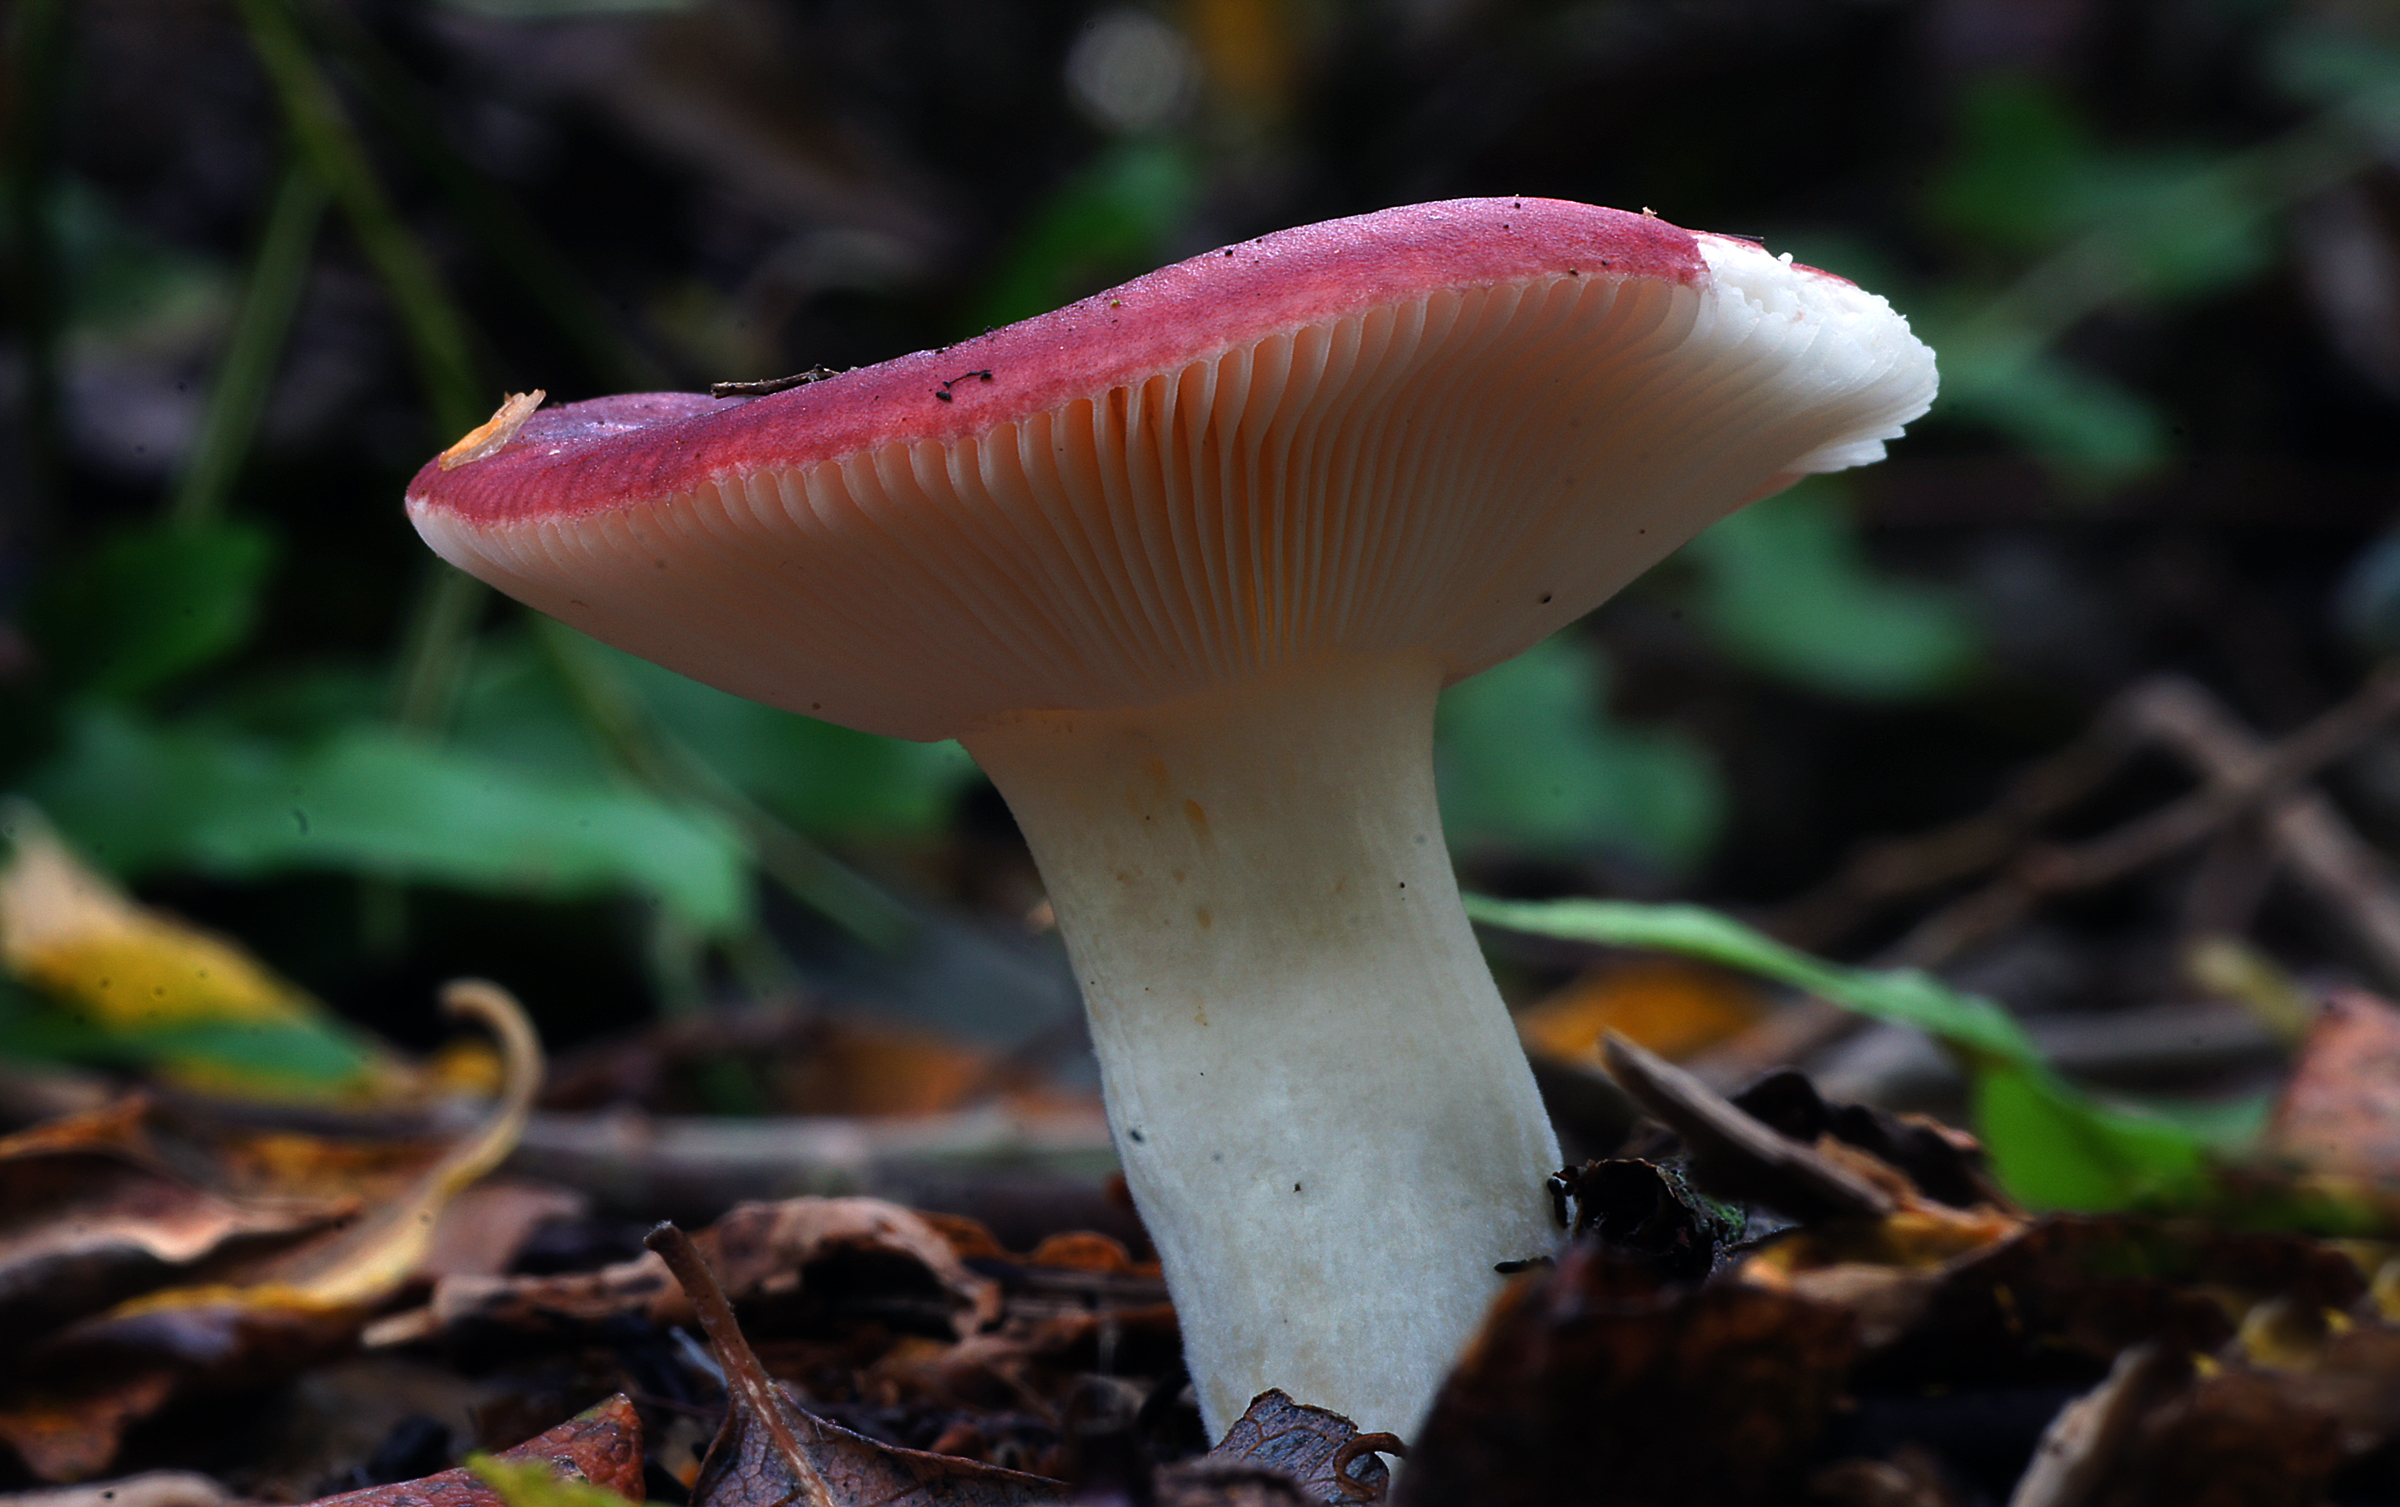
nature, forest, flower, mushroom, flora, fauna, close up, fungus, fungi, mushrooms, russula, sonydslra580, tamron90mmmacro, agaric, bolete, agaricus, macro photography, pinkmushroom, oyster mushroom, edible mushroom, plant stem, medicinal mushroom, agaricomycetes, agaricaceae, champignon mushroom, penny bun